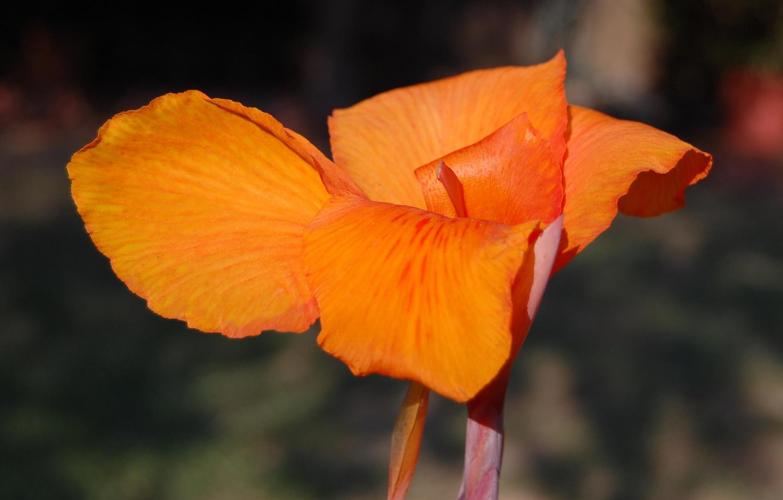
Label: canna lily